The Star (1949 film)

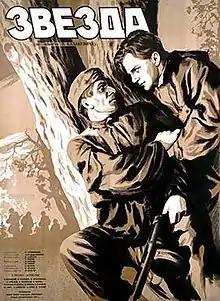

The Star is a 1949 Soviet war drama film directed by Aleksandr Ivanov and starring Anatoly Verbitsky, Alexey Pokrovsky and Oleg Zhakov. The film was completed in 1949, but was not released for four years. It portrays a group of Soviet soldiers who are cut off and surrounded by German troops during the Second World War.